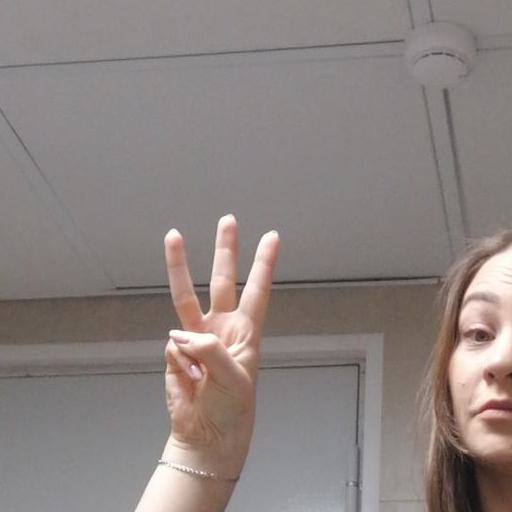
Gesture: three